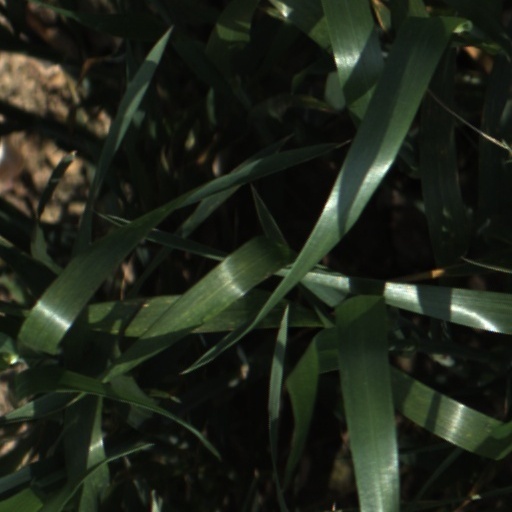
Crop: wheat